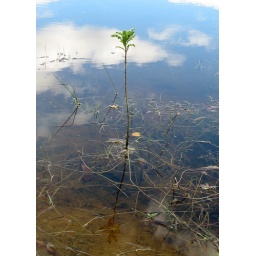
Reflection of a plant in the edge of the pond along with the sky and clouds